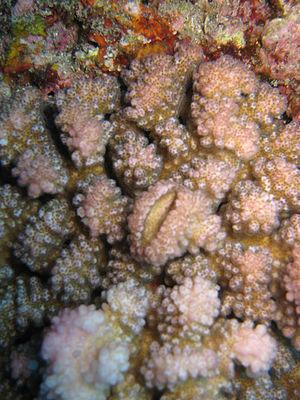
Galle de Hapalocarcinus marsupialis dans un corail Pocillopora à Saint-Gilles sur l'île de la Réunion
Les Cryptochiridae sont une famille de crabes, la seule de la super-famille des Cryptochiroidea. Elle comprend 46 espèces dans 20 genres.
Pocillopora est un genre de cnidaires hexacoralliens, de la famille des Pocilloporidae.